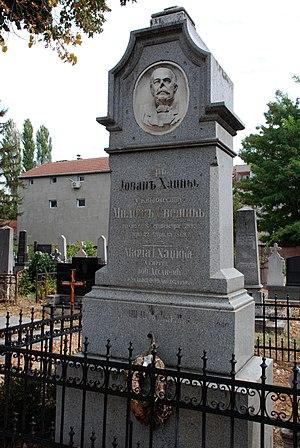
Le cimetière de la Dormition est un cimetière orthodoxe situé à Novi Sad, la capitale de la province autonome de Voïvodine, en Serbie. En raison de sa valeur patrimoniale, il est inscrit sur la liste des entités spatiales historico-culturelles de grande importance de la République de Serbie ; 24 tombes de personnalités historiques, culturelles et autres sont plus particulièrement inscrites sur la liste des monuments culturels protégés.